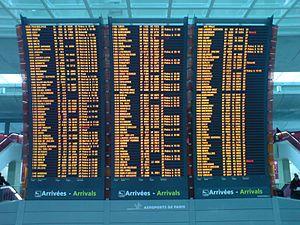
Un tableau d'affichage ou babillard est un panneau permettant d'afficher des informations diverses. Il existe des tableaux d'affichage manuels ou électroniques. Ils sont utilisés en particulier dans la plupart des sports, comme le basket-ball, l'athlétisme, le tennis ou le baseball pour afficher non seulement le score mais aussi le temps de jeu ou des informations sur les joueurs. Des tableaux d'affichages sont aussi utilisés dans les gares ou les aéroports.